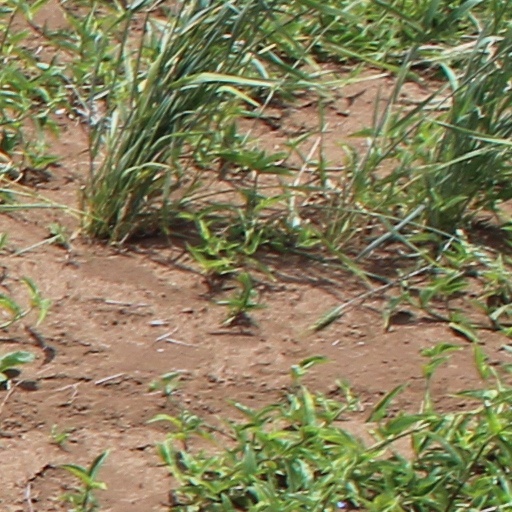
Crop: wheat